Woodlawn Cemetery (New Windsor, New York)

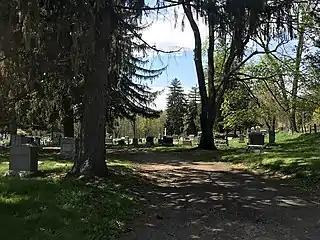
The oak groves beside Union Avenue, an older portion of the cemetery

The cemetery is composed of several sloping lawns, with different picturesque settings. The two most contrasting examples of this are the shaded groves against Union Avenue, and the man-made pond viewable from Erie Avenue. Originally laid with gravel, the central paths through the cemetery have been paved.